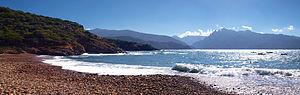
Le golfe de Porto est un golfe de la mer Méditerranée qui se situe sur la façade occidentale de la Corse, en France. Le littoral du golfe fait partie du Parc naturel régional de Corse. Le golfe est partagé entre les anciennes pièves de Sia et Salogna.
Osani est une commune française située dans la circonscription départementale de la Corse-du-Sud et le territoire de la collectivité de Corse. Elle appartient à l'ancienne piève de Sia, dans les Deux-Sevi.